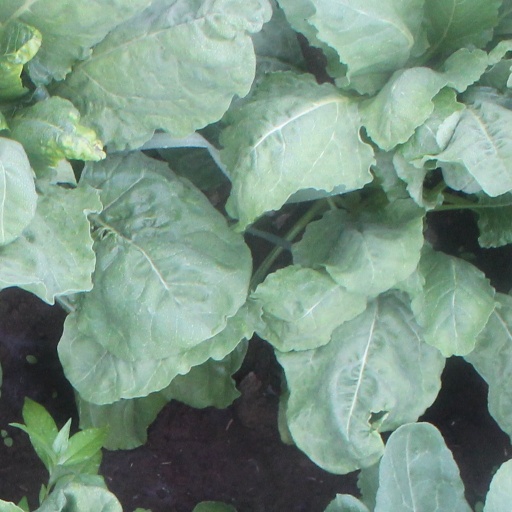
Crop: sugar beet